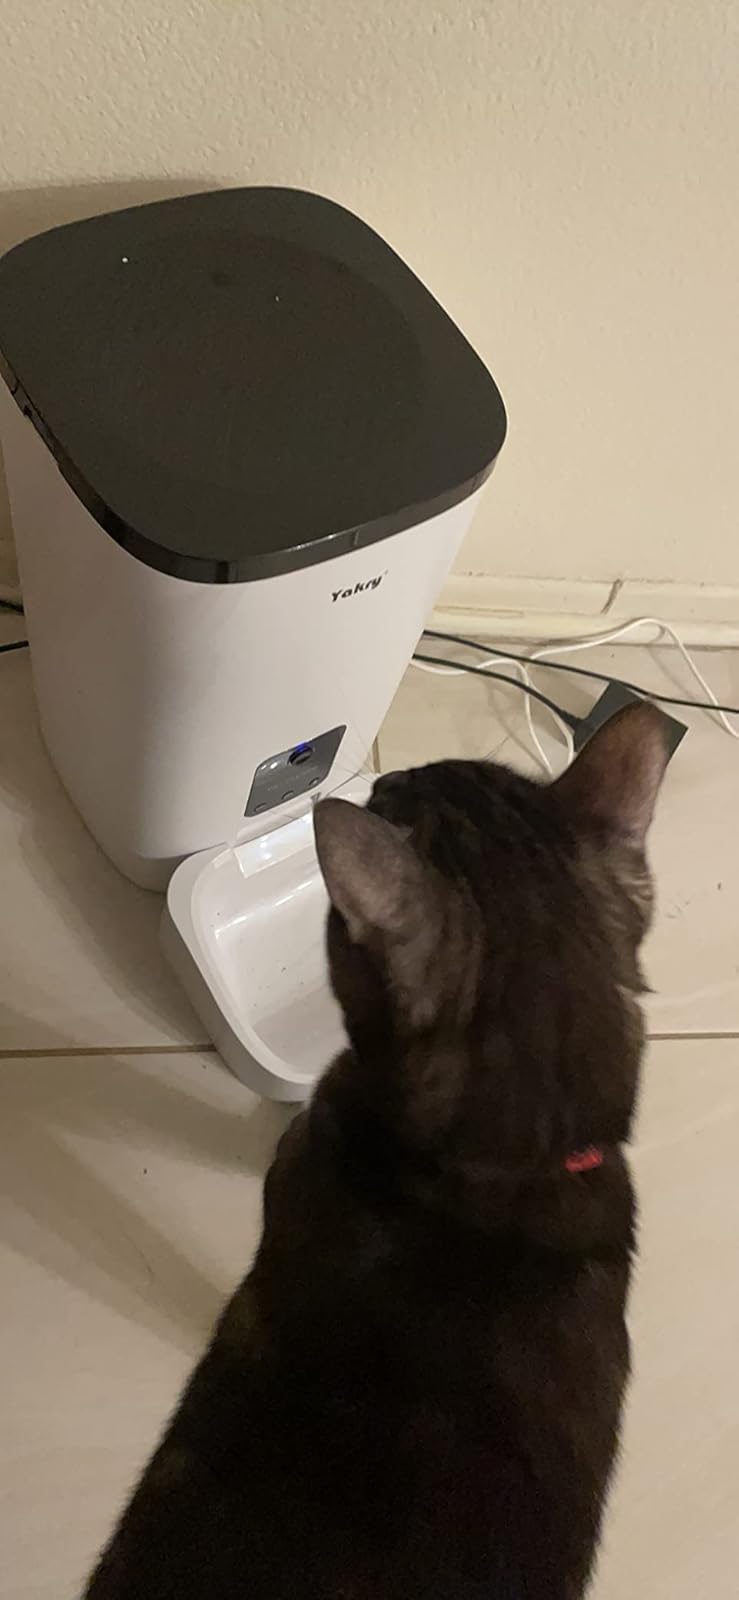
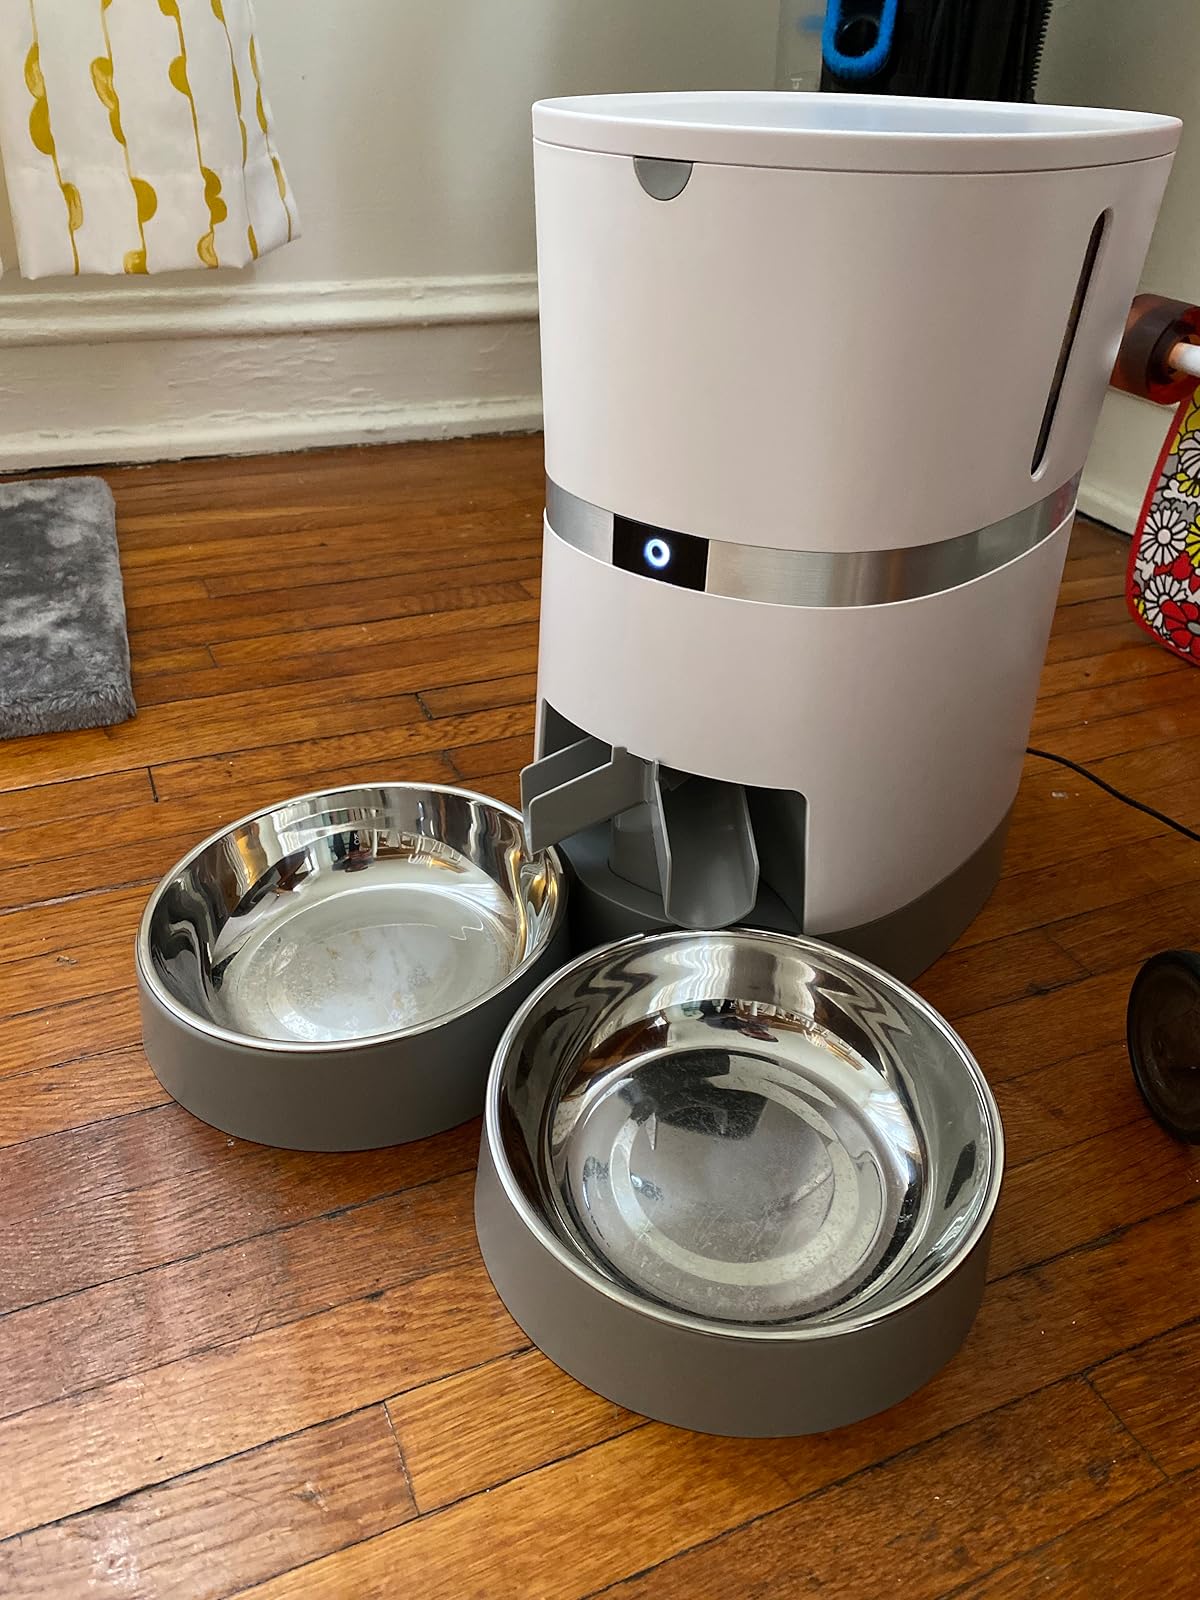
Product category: items_feeder
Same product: no